Just Dance (video game)

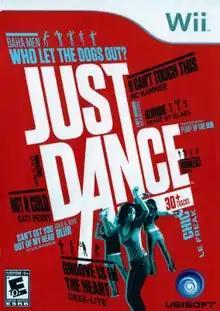
North American box art

Just Dance is a 2009 music rhythm game developed by Ubisoft Paris and published by Ubisoft for the Wii. It is the first main installment of the "Just Dance" series. Expanding upon a concept introduced in a minigame for "", players mimic the motions of an on-screen dancer's choreography for a selected song, using the Wii Remote to judge the player's motions and accuracy (eschewing accessories such as physical dance pads).